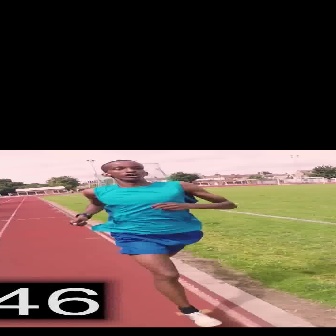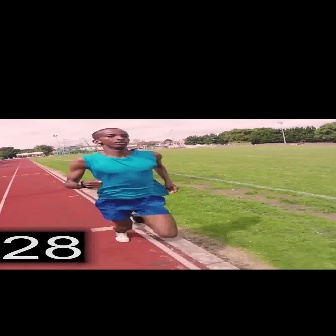
  Please identify the target specified by the bounding box [68,159,235,327] in the first image and locate it in the second image. Return the coordinates in [x_min,y_min,x_max,y_max] format.
Answer: [63,127,177,242]